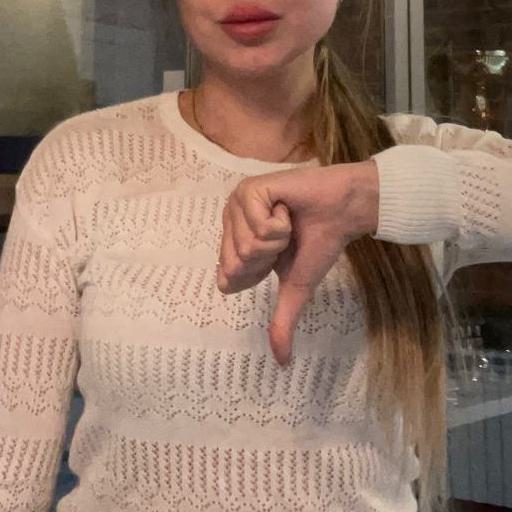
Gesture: dislike